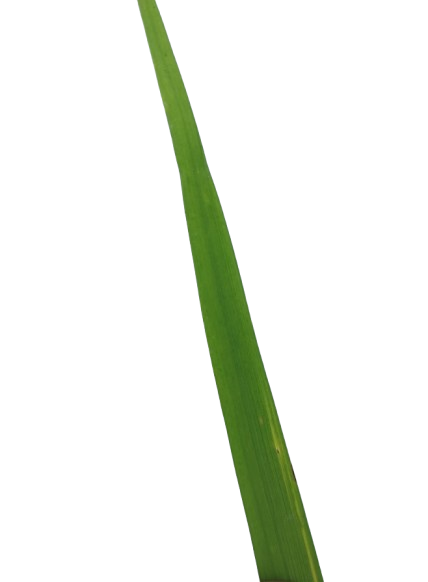
Label: Healthy